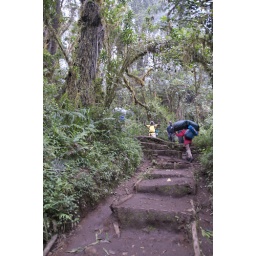
Our guide Sunday in the yellow shirt doing his &amp;quot;Rocky&amp;quot; impression